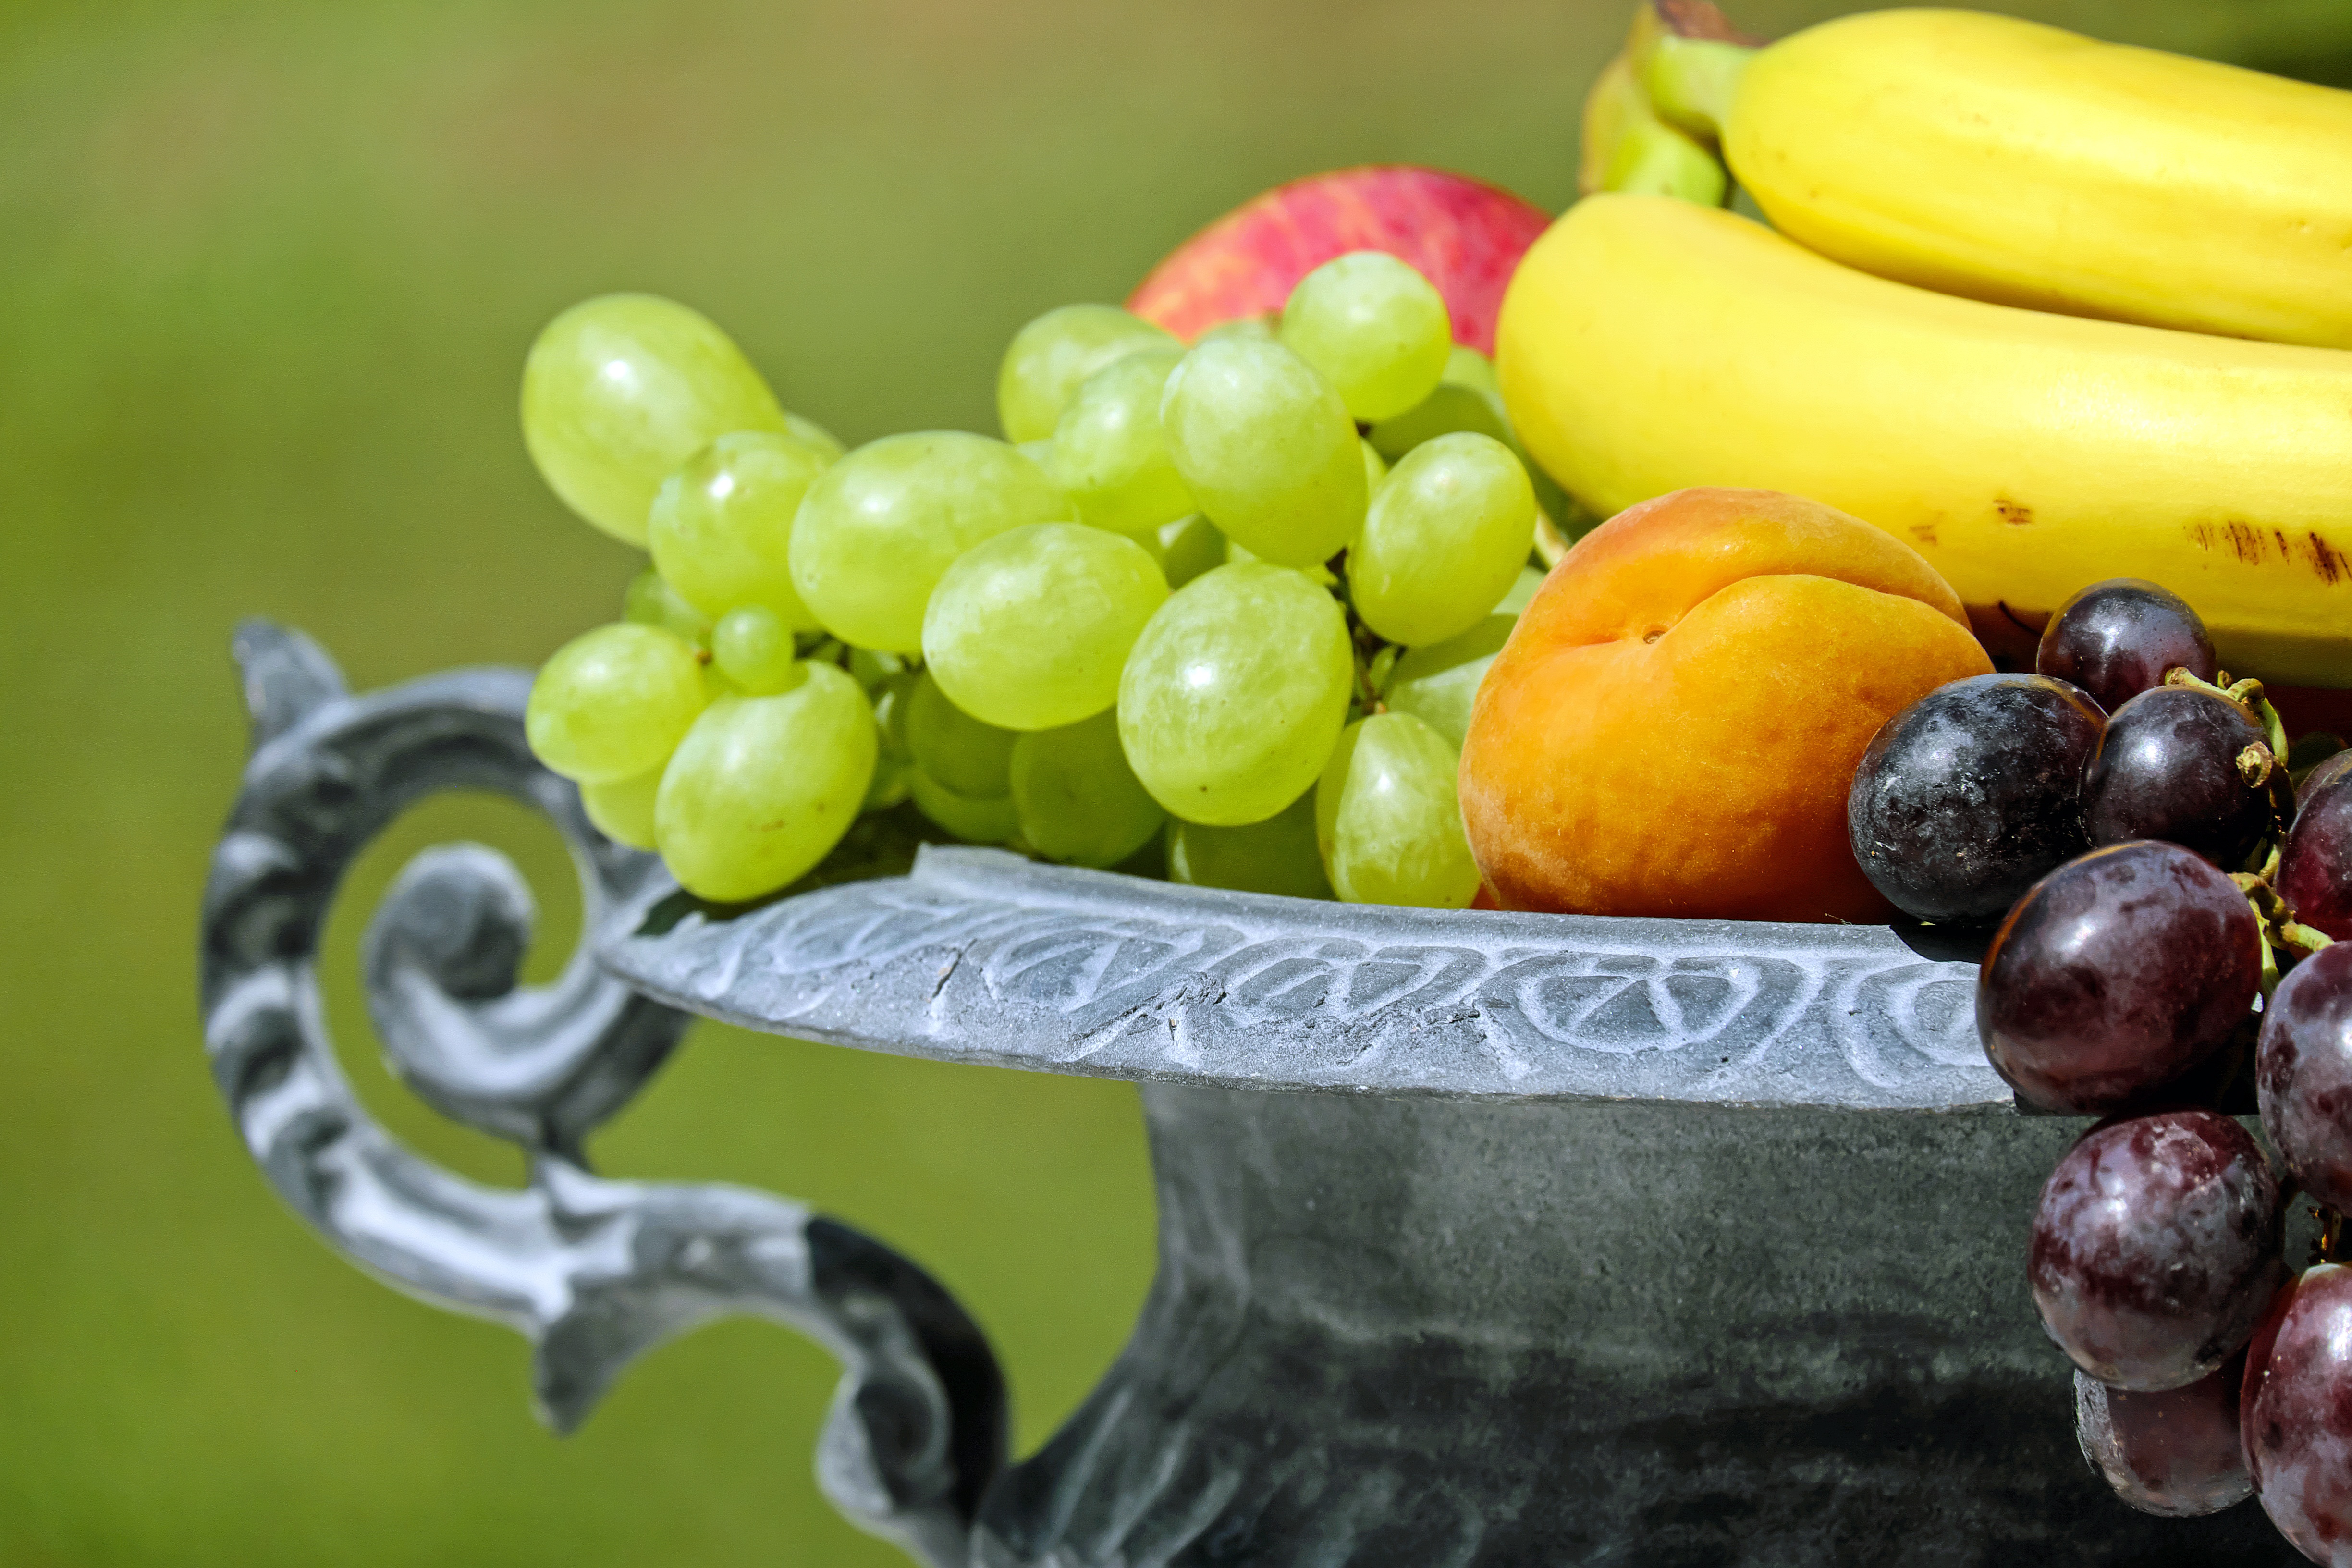
plant, grape, fruit, food, produce, healthy, shell, fruit bowl, fruits, vitamins, flowering plant, vitis, fruity, land plant, grapevine family